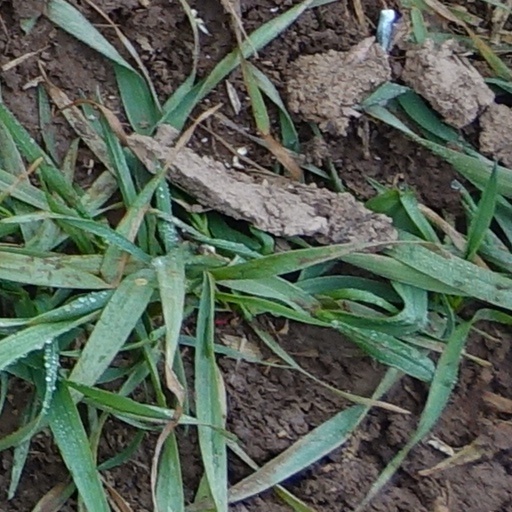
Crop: wheat